Tempora

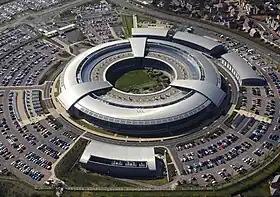
The Government Communications Headquarters (GCHQ) operates "Tempora"

Tempora is the codeword for a formerly-secret computer system that is used by the British Government Communications Headquarters (GCHQ). This system is used to buffer most Internet communications that are extracted from fibre-optic cables, so these can be processed and searched at a later time. It was tested from 2008 and became operational in late 2011.